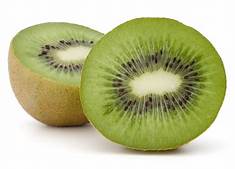
Label: Kiwi